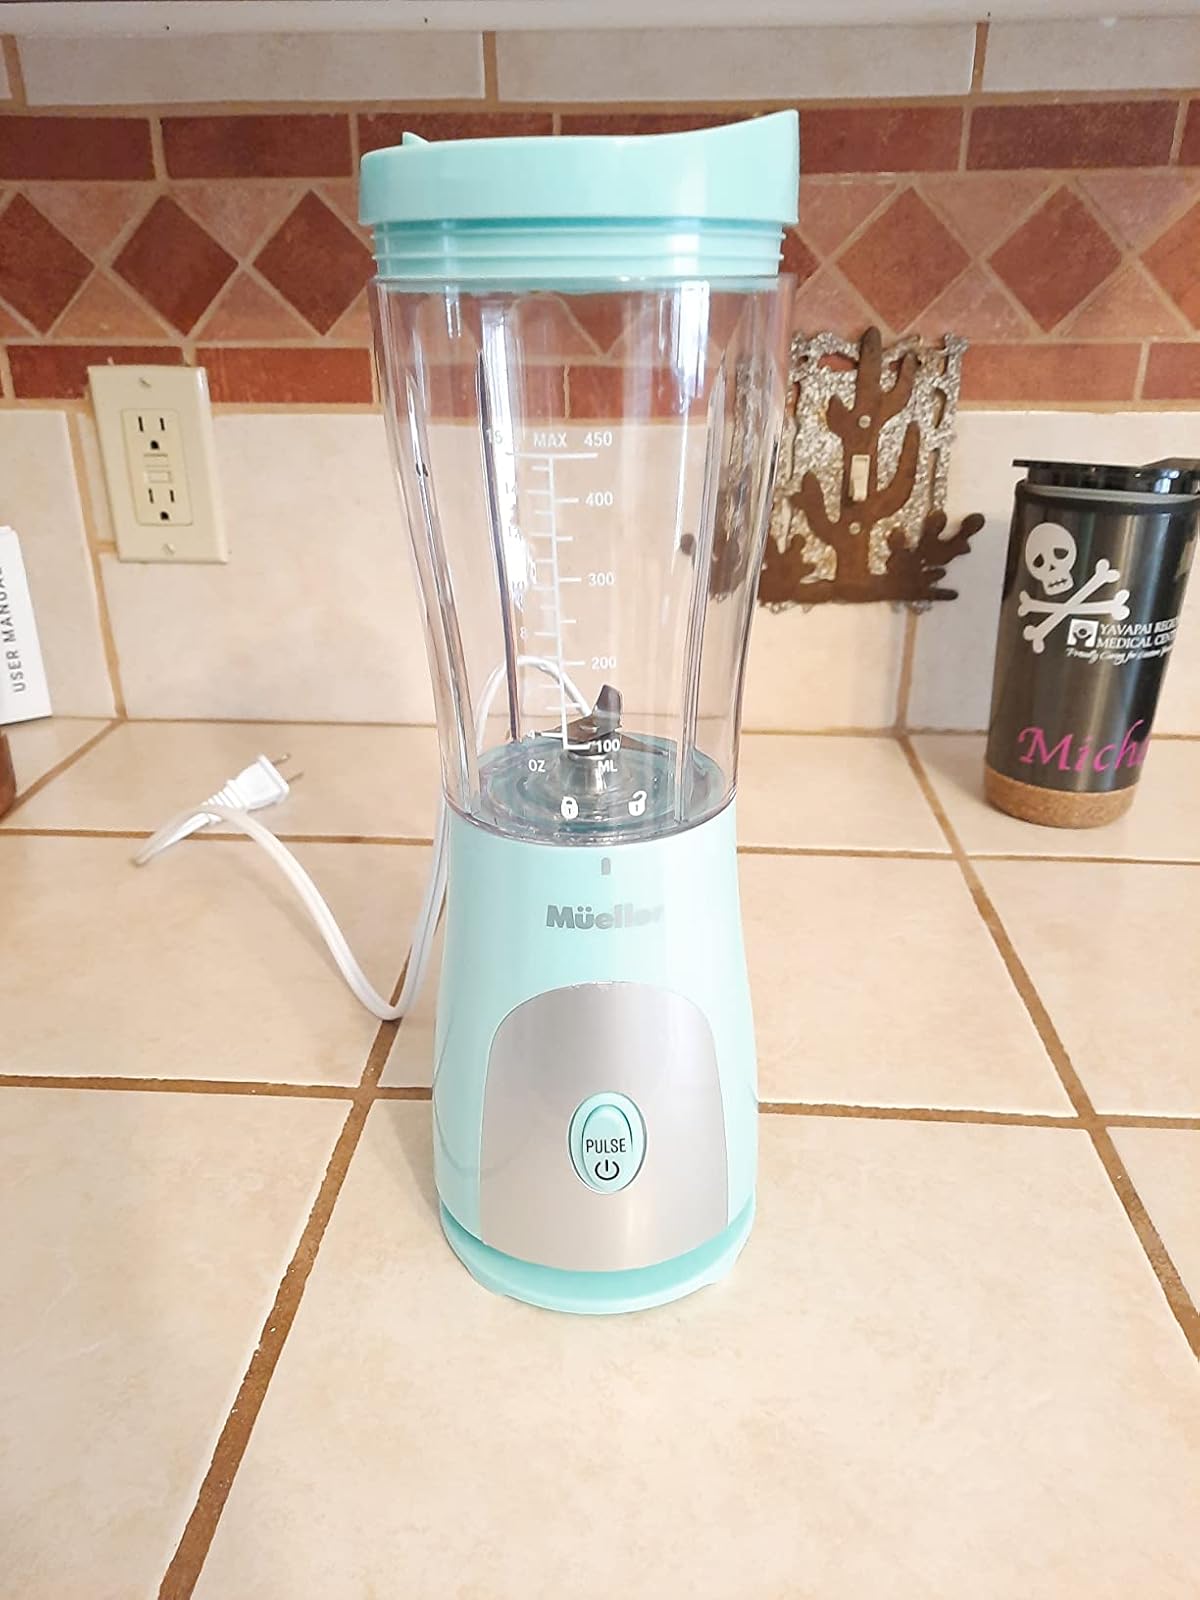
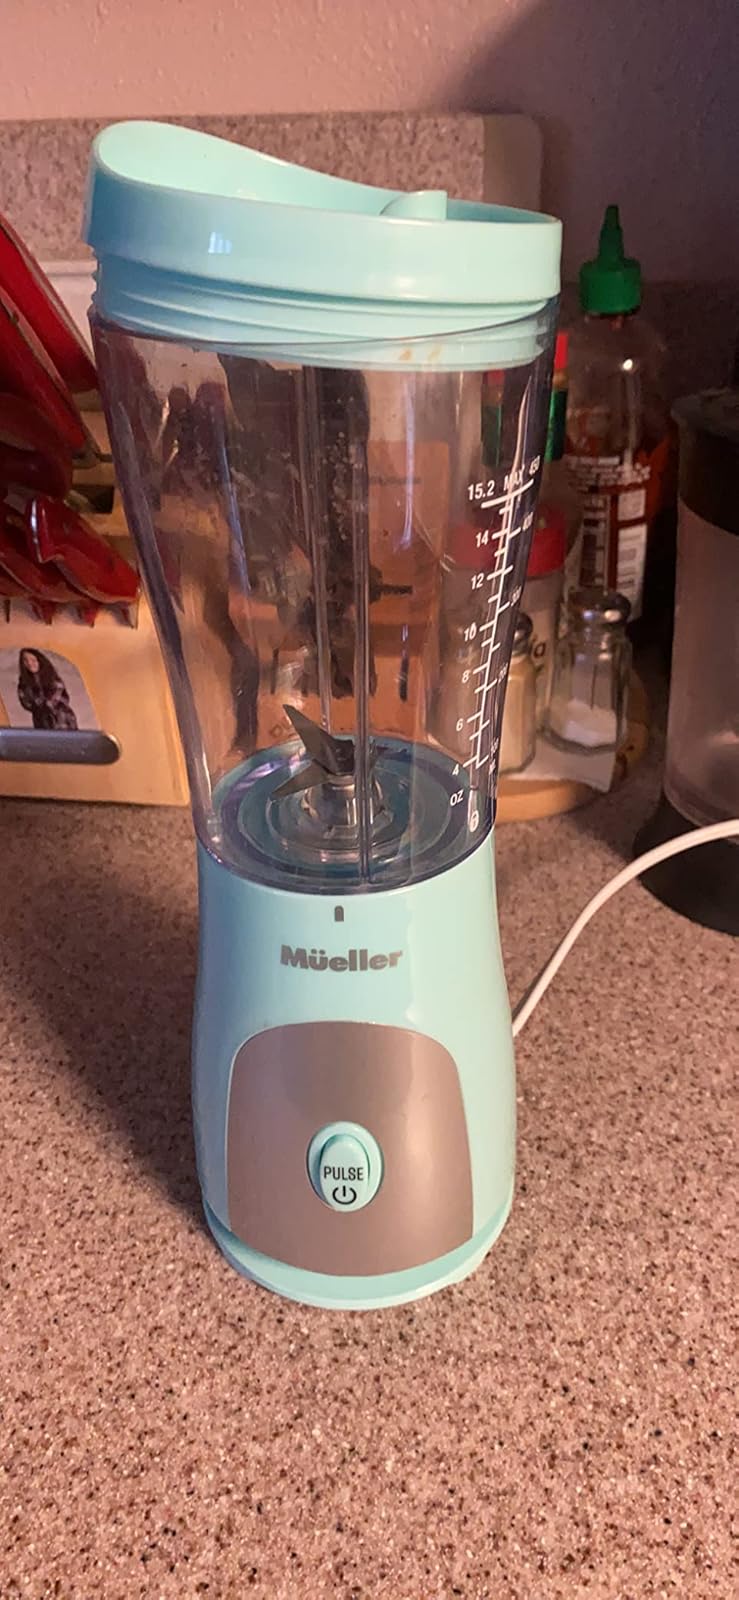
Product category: items_blender
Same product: yes